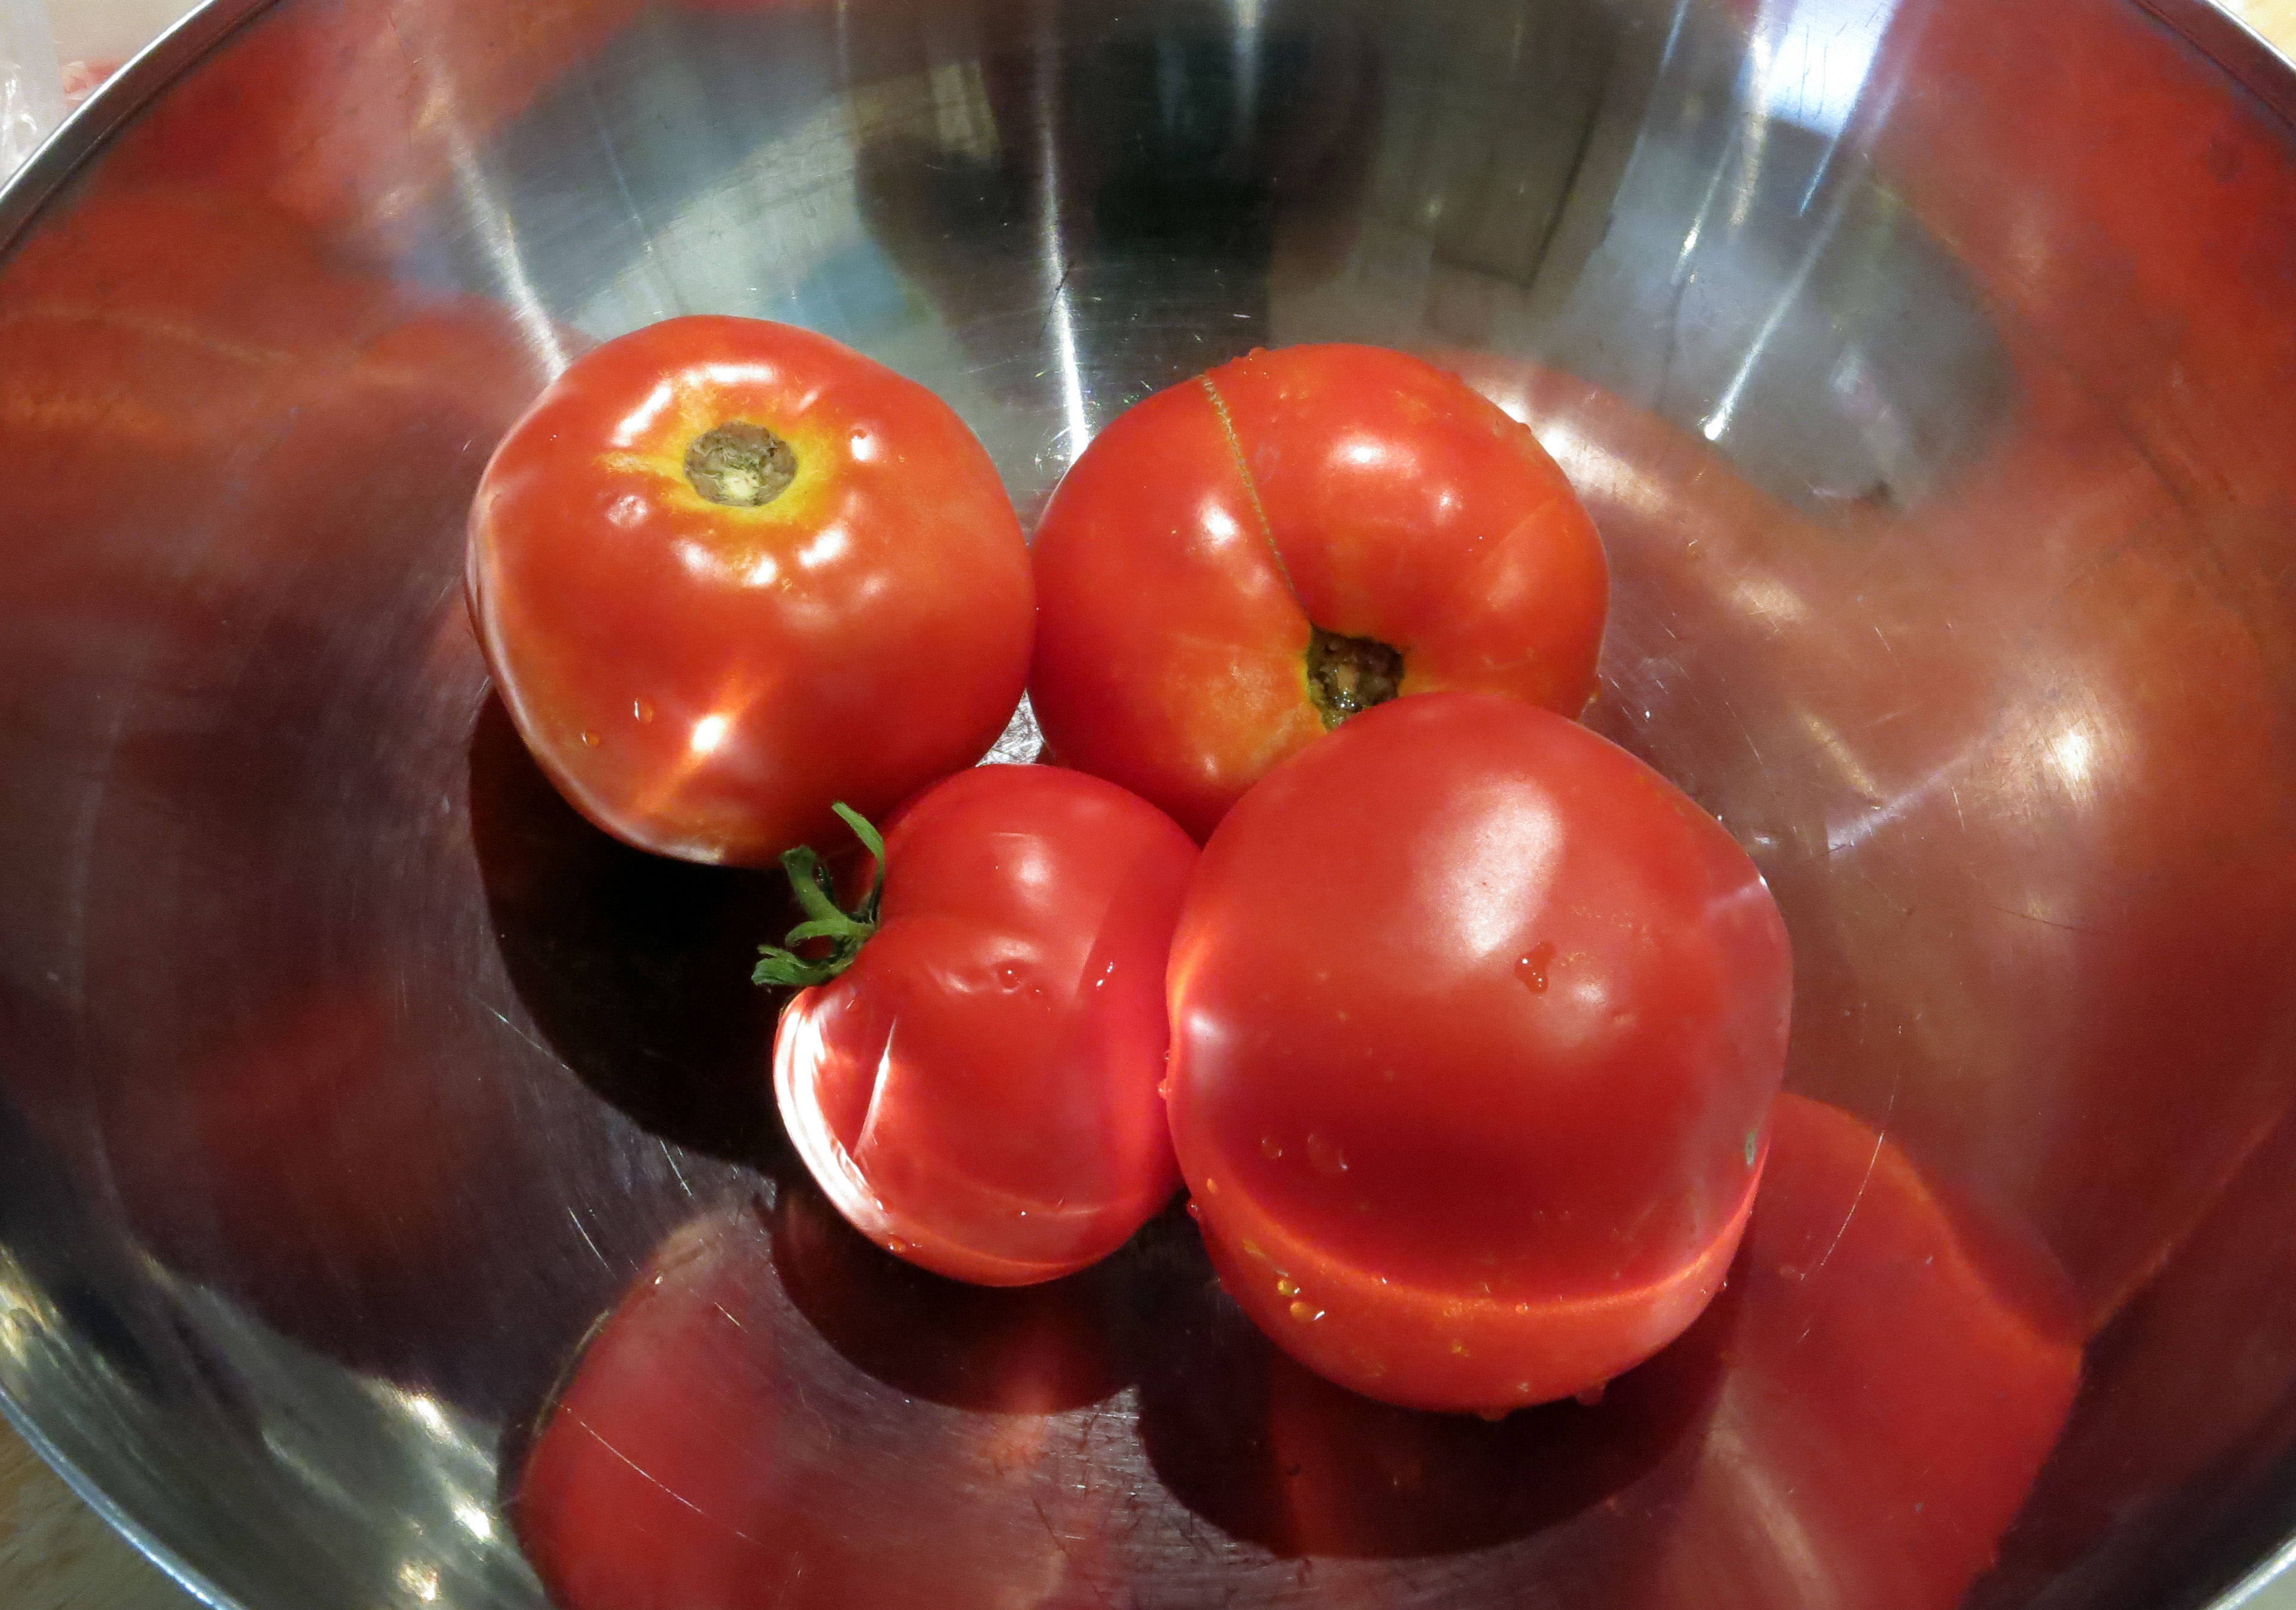
plant, fruit, food, red, produce, vegetable, tomato, tomatoes, rouge, flowering plant, land plant, potato and tomato genus